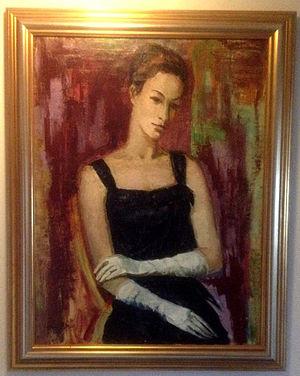
Germaine Brus, née Germaine Ongenaert le 1ᵉʳ juin 1915, Anvers et décédée le 5 juillet 2015, est une artiste peintre belge.